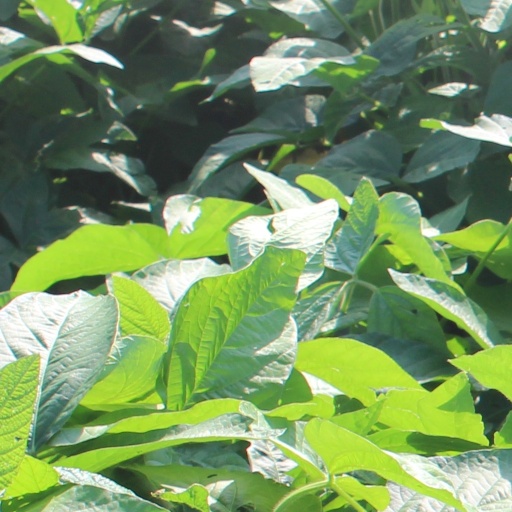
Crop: soybean